Musk family

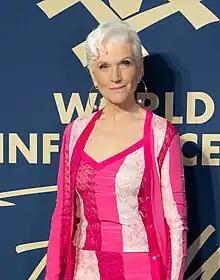
Maye Musk in 2023

Vivian Jenna Wilson (born April 15, 2004) is an American social media personality and member of the Musk family. The eldest daughter of Elon and Justine Musk, Wilson came out as a transgender woman in 2020, and was featured in "Teen Vogue" in 2025. As of March 2025, she is studying in Tokyo.